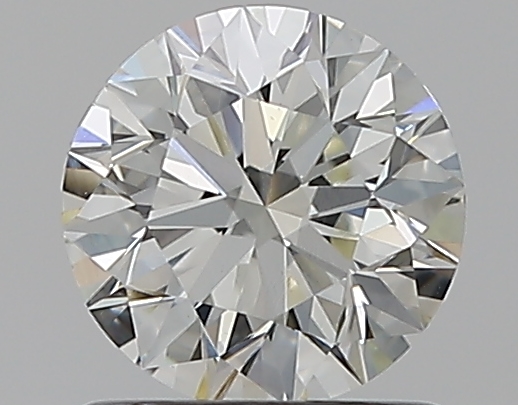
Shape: round
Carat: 0.9
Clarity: VS2
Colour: K
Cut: EX
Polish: EX
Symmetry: EX
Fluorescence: M
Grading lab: GIA
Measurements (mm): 6.09 x 6.13 x 3.86